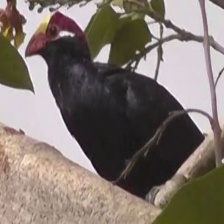
Species: VIOLET TURACO
Scientific name: MUSOPHAGA VIOLACEA